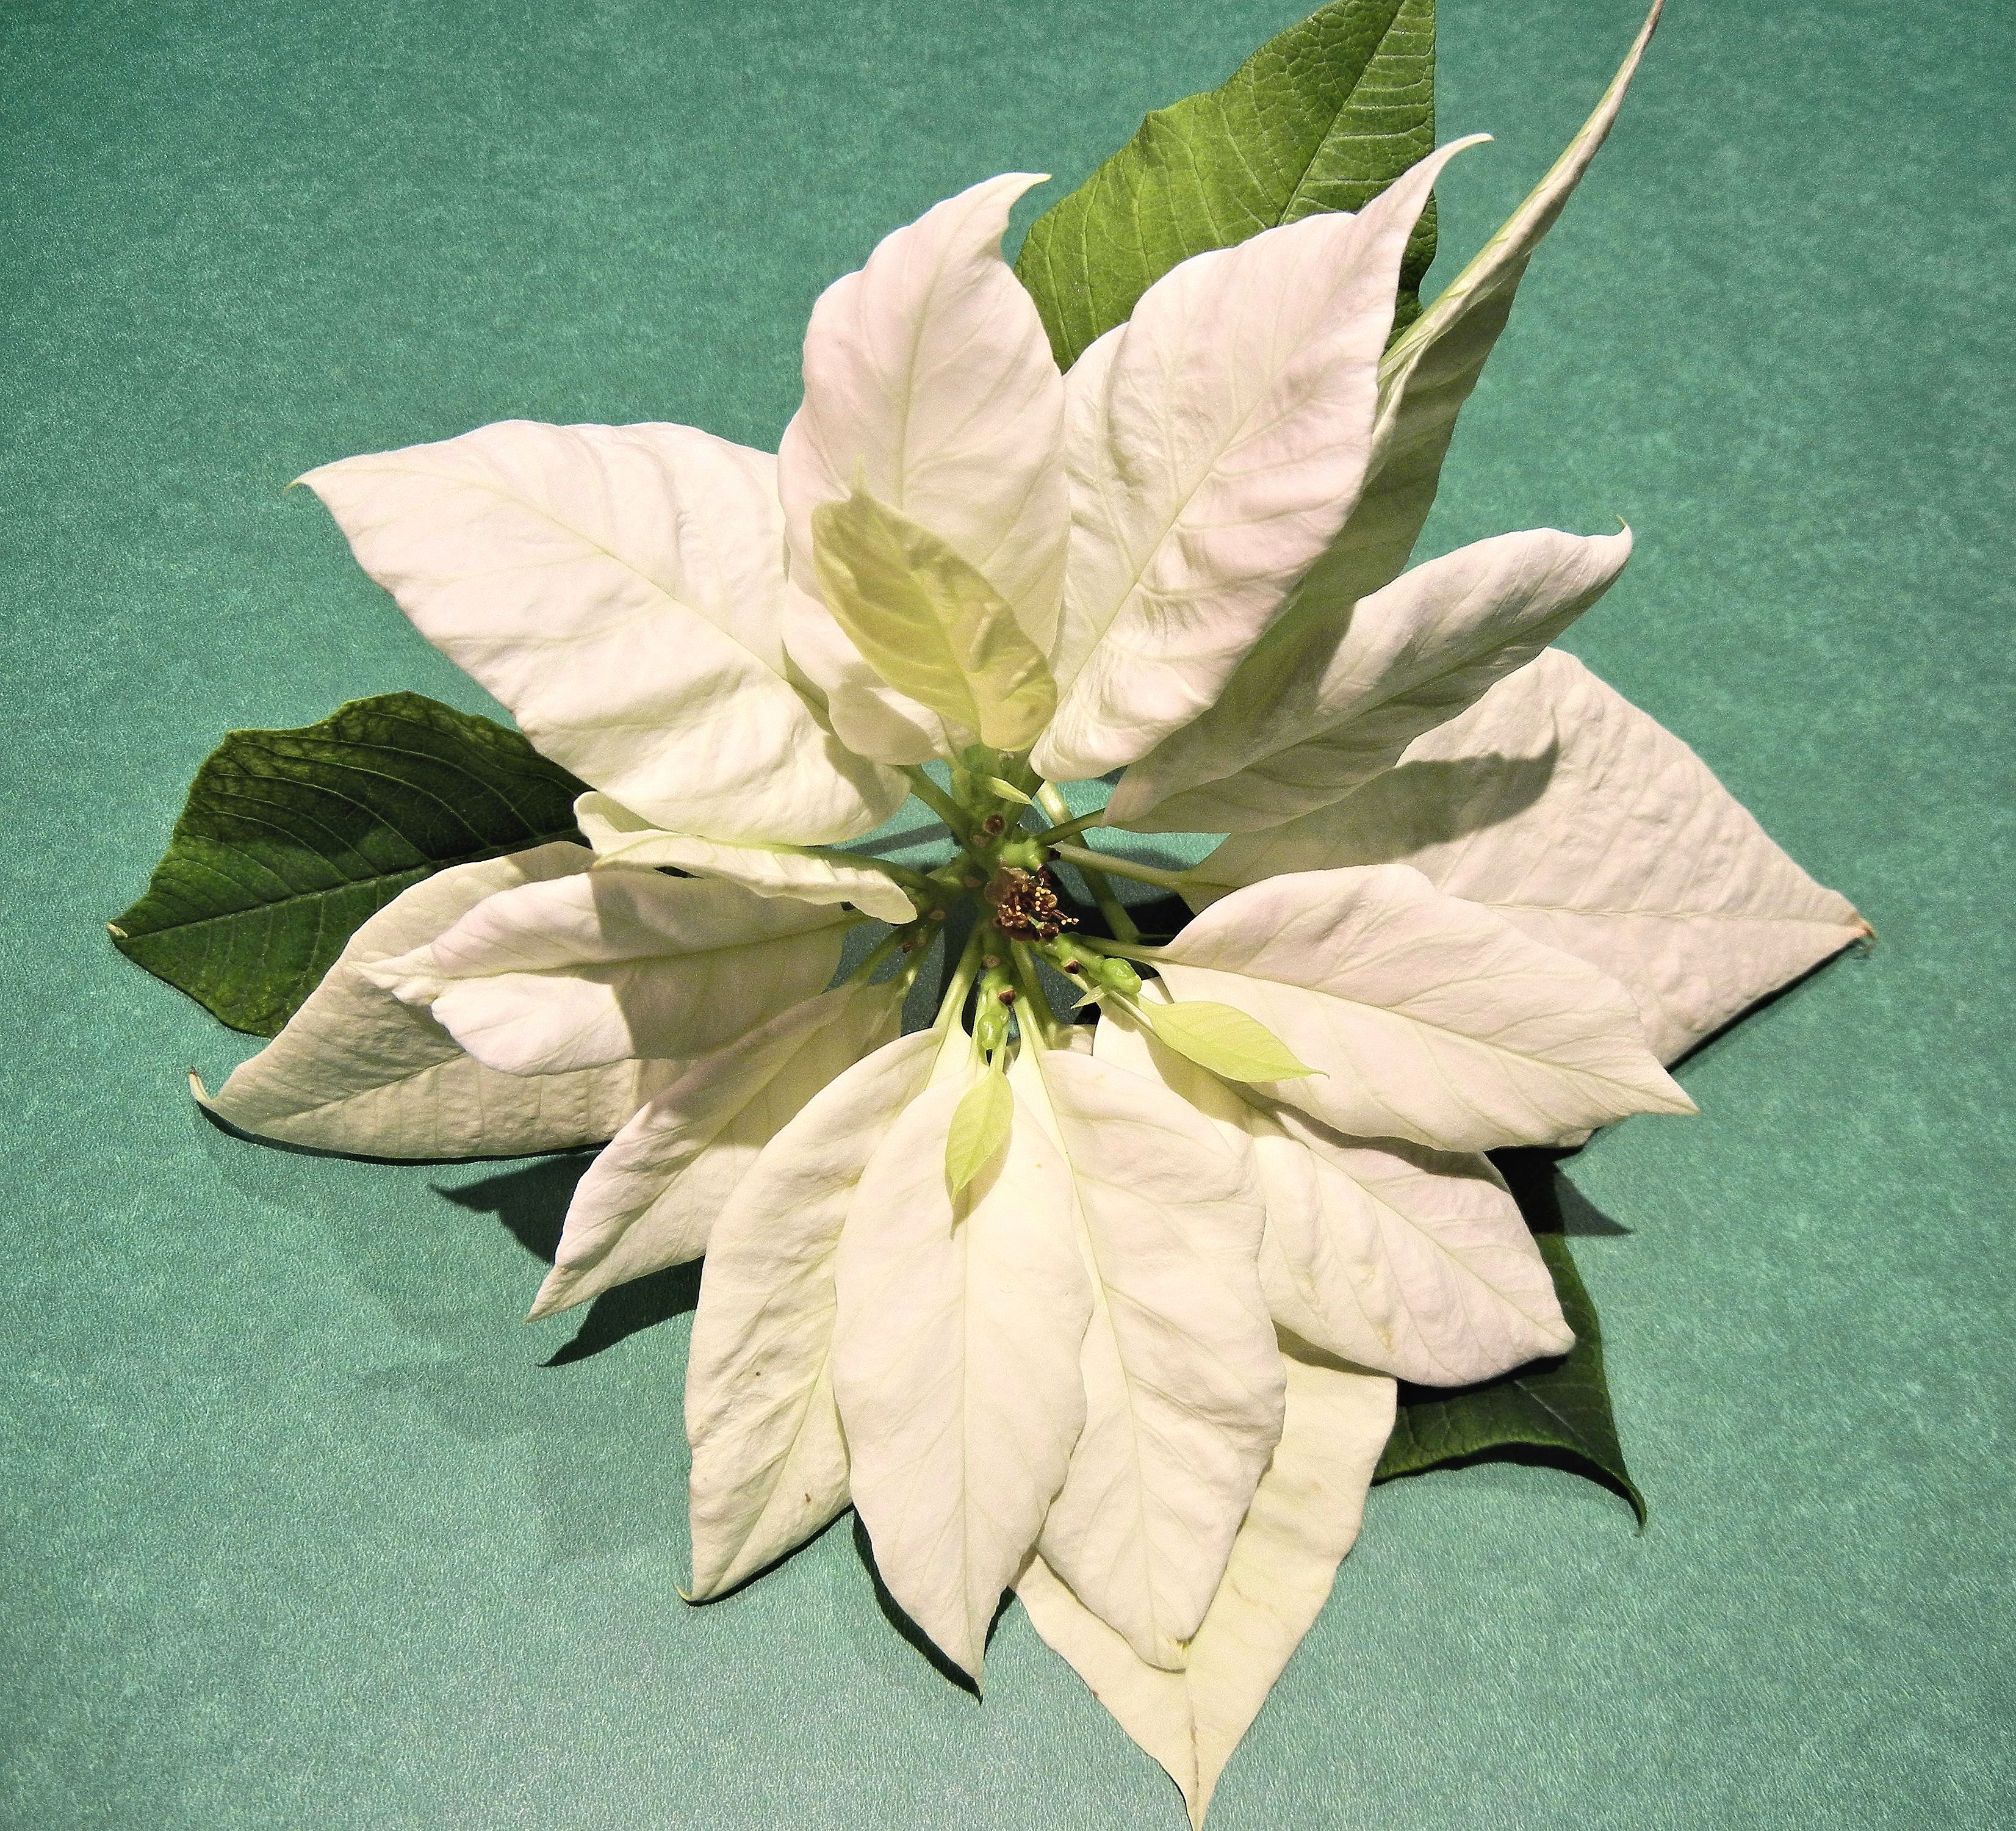
tree, plant, leaf, flower, petal, green, botany, hawaii, paper, flora, leaves, art, origami, gardenia, flowering plant, christmas flower, land plant, art paper, origami paper, white poinsettia